Uniform tiling

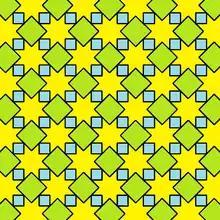
This example, 4.8.4.8, is considered not edge-to-edge due to the large square, although the latter can be interpreted as a star polygon with four pairs of collinear edges.

Seeing a regular star polygon as a nonconvex isotoxal simple polygon with twice as many (shorter) sides but alternating the same outer and "inner" internal angles allows regular star polygons to be used in a tiling, and seeing isotoxal simple polygons as "regular" allows regular star polygons to (but not all of them can) be used in a "uniform" tiling.